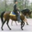
Label: horse